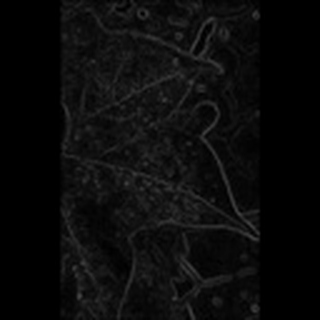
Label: cotton_aphids